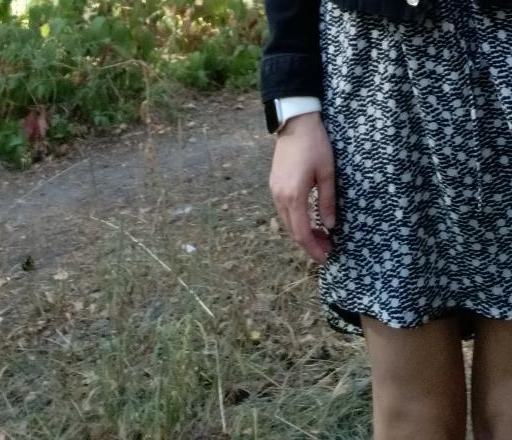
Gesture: no_gesture